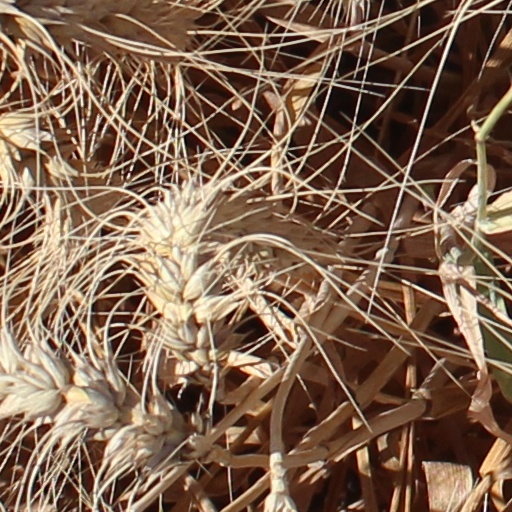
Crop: wheat